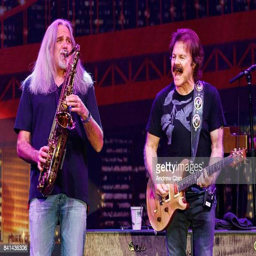
rock artist performs on stage during an event